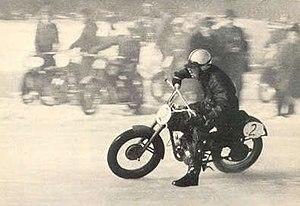
Jarno Saarinen est un pilote de vitesse moto finlandais né le 11 décembre 1945, à Turku et décédé le 20 mai 1973 à Monza dans un accident.